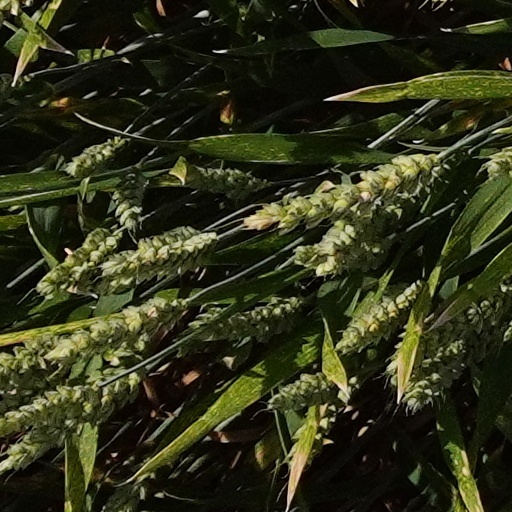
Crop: wheat